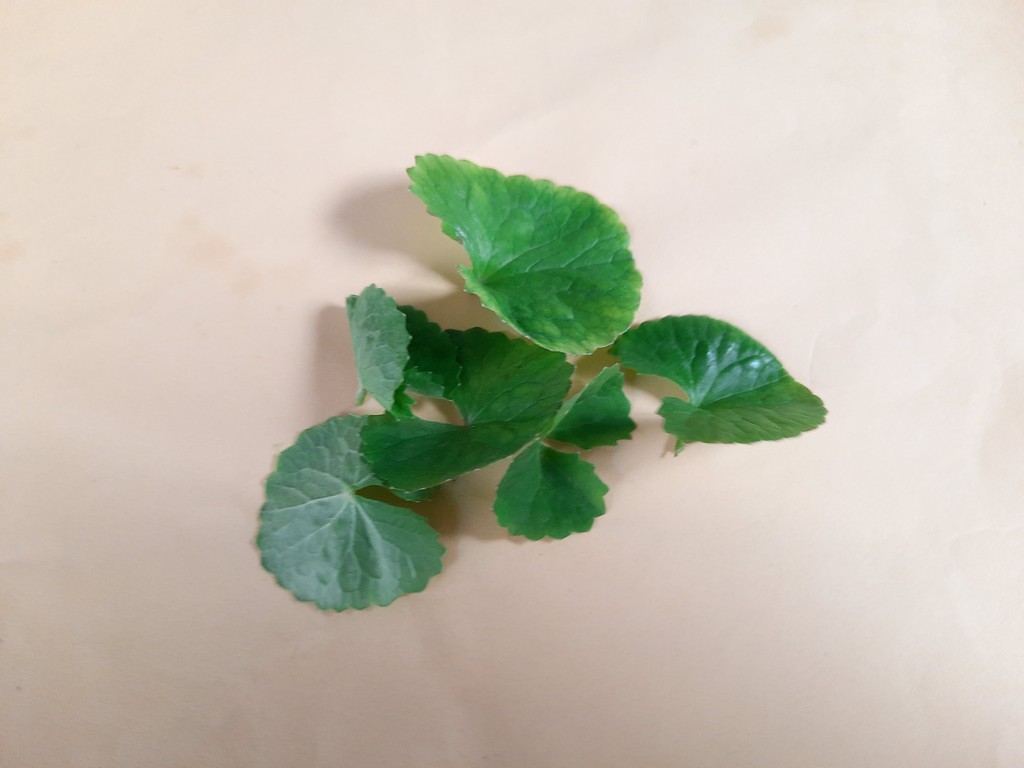
Label: Healthy